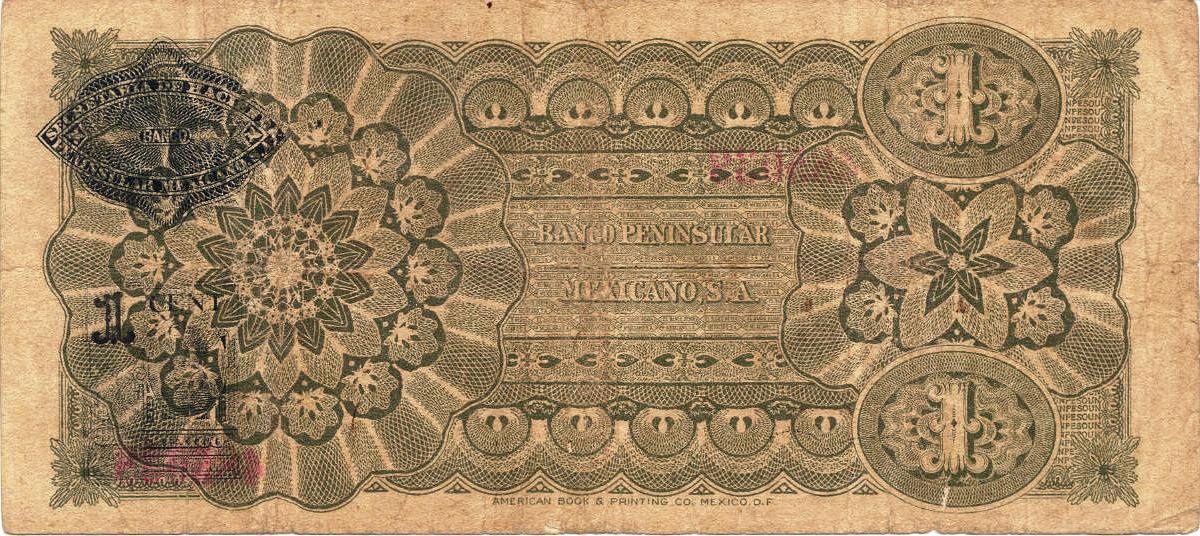
money, paper, material, note, cash, mexico, currency, dollar, finance, exchange, banknote, peso